Elma Gove

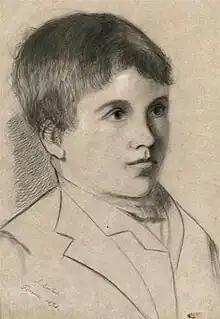
Elma Mary Gove (1832-1921),

Born in Weare, New Hampshire, Gove was the daughter of Hiram and Mary Sargent Gove; her father was a hatmaker who later became a self-trained physician, and her mother was an early advocate for women's rights. By 1848 the couple was estranged. They divorced in that year – one precipitating event was Hiram's kidnapping of Elma, which her mother soon put right. Mary soon remarried, and Elma travelled to New York City to study as an artist; in 1848 she enrolled in the antique class of the National Academy of Design for the year. She identified herself upon registration as a "painter", suggesting that she already had some experience in the role. With the annual show of 1849, at which she exhibited three crayon portraits, she began to participate in the Academy's exhibitions. Over the following fifteen years she continued to work in crayon, but she branched out into oils as well; at the 1851 annual exhibition she showed two portraits, including one of Eliphalet Nott. Gove continued showing at the Academy until 1864; she also presented work at the Pennsylvania Academy of the Fine Arts and the Boston Athenaeum. She was mainly a portraitist, but produced genre pieces and religious works as well. Her paintings were owned by James Renwick Brevoort and Edward W. Nichols, among others, and a portrait by her of Nichols is in the collection of the National Academy of Design.